French formal garden

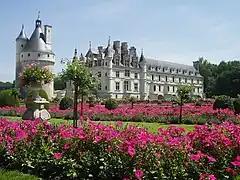
View of the Catherine de' Medici's garden at Château de Chenonceau

Following his campaign in Italy in 1495, where he saw the gardens and castles of Naples, King Charles VIII brought Italian craftsmen and garden designers, such as Pacello da Mercogliano, from Naples and ordered the construction of Italian-style gardens at his residence at the Château d'Amboise and at Château Gaillard, another private résidence in Amboise. His successor Henry II, who had also travelled to Italy and had met Leonardo da Vinci, created an Italian-style garden nearby at the Château de Blois. Beginning in 1528, King Francis I created new gardens at the Château de Fontainebleau, which featured fountains, parterres, a forest of pine trees brought from Provence, and the first artificial grotto in France. The Château de Chenonceau had two gardens in the new style, one created for Diane de Poitiers in 1551, and a second for Catherine de' Medici in 1560.